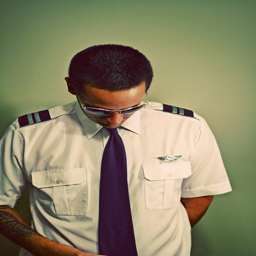
a man in sunglasses and a pilots uniform looking down
  A man in airline shirt and time looking down.
A pilot wearing shades looking down at his tie
An airline pilot with tattoos and wearing a tie looking down.
A man in a uniform with sunglasses, looking down.